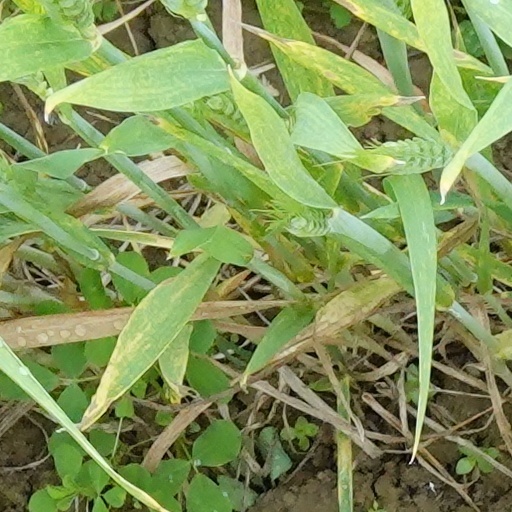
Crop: wheat